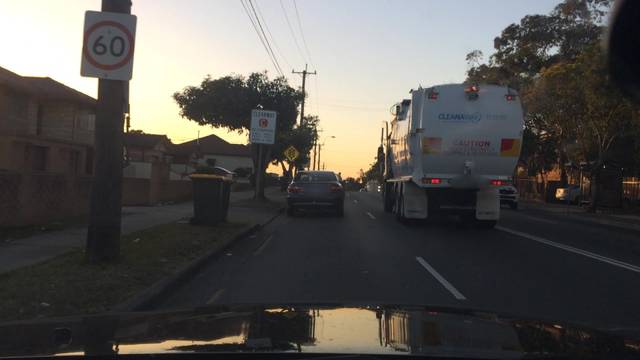
Region: Australia
Coordinates: -33.832, 150.97